Shift dress

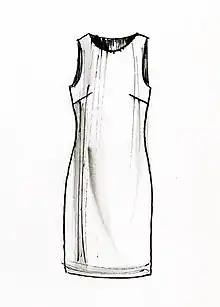
A drawing by David Ring illustrating a shift dress for the Europeana Fashion project. A shift dress typically falls from the shoulders, and features darts around the bust.

A shift dress is a dress in which the cloth falls straight from the shoulders and has darts around the bust. It frequently features a high scoop or boat neck. The shift dress is often confused with the sheath dress, which is form-fitting and shaped by tucks on the waist area. Shift dresses became popular in western fashion in the 1920s and were revived in the 1960s.